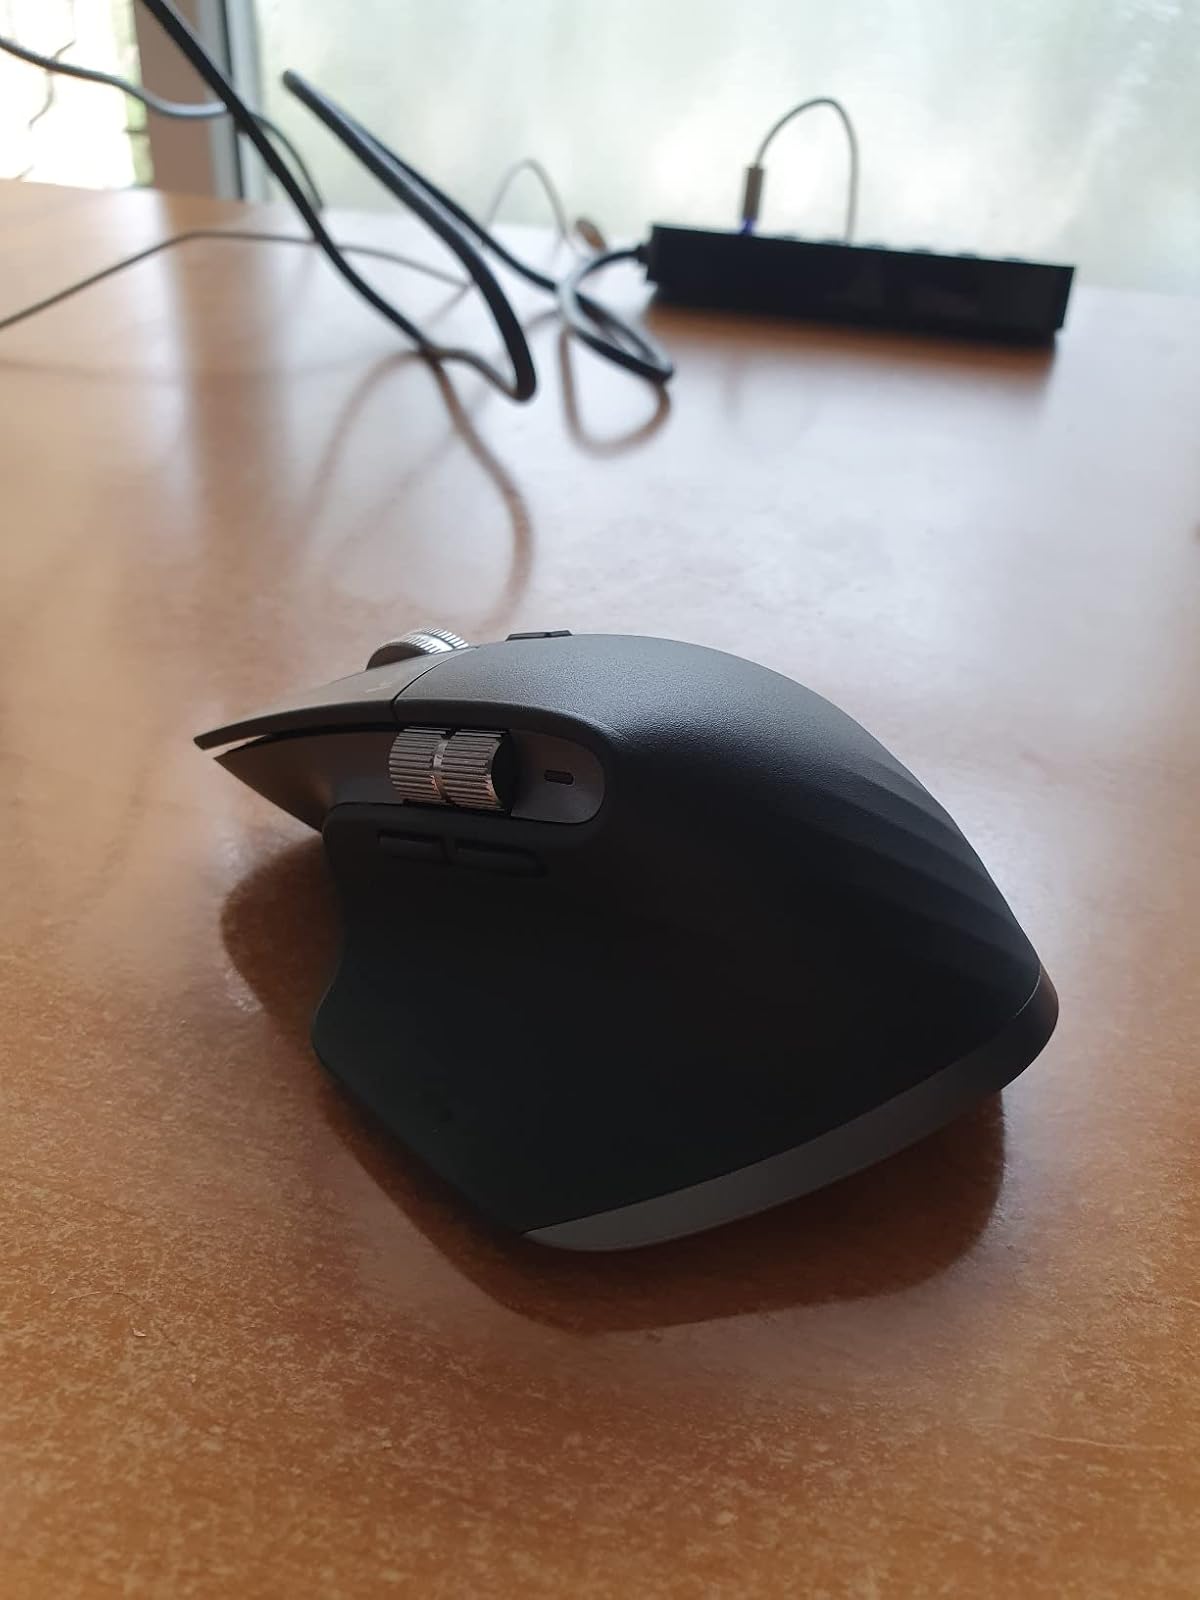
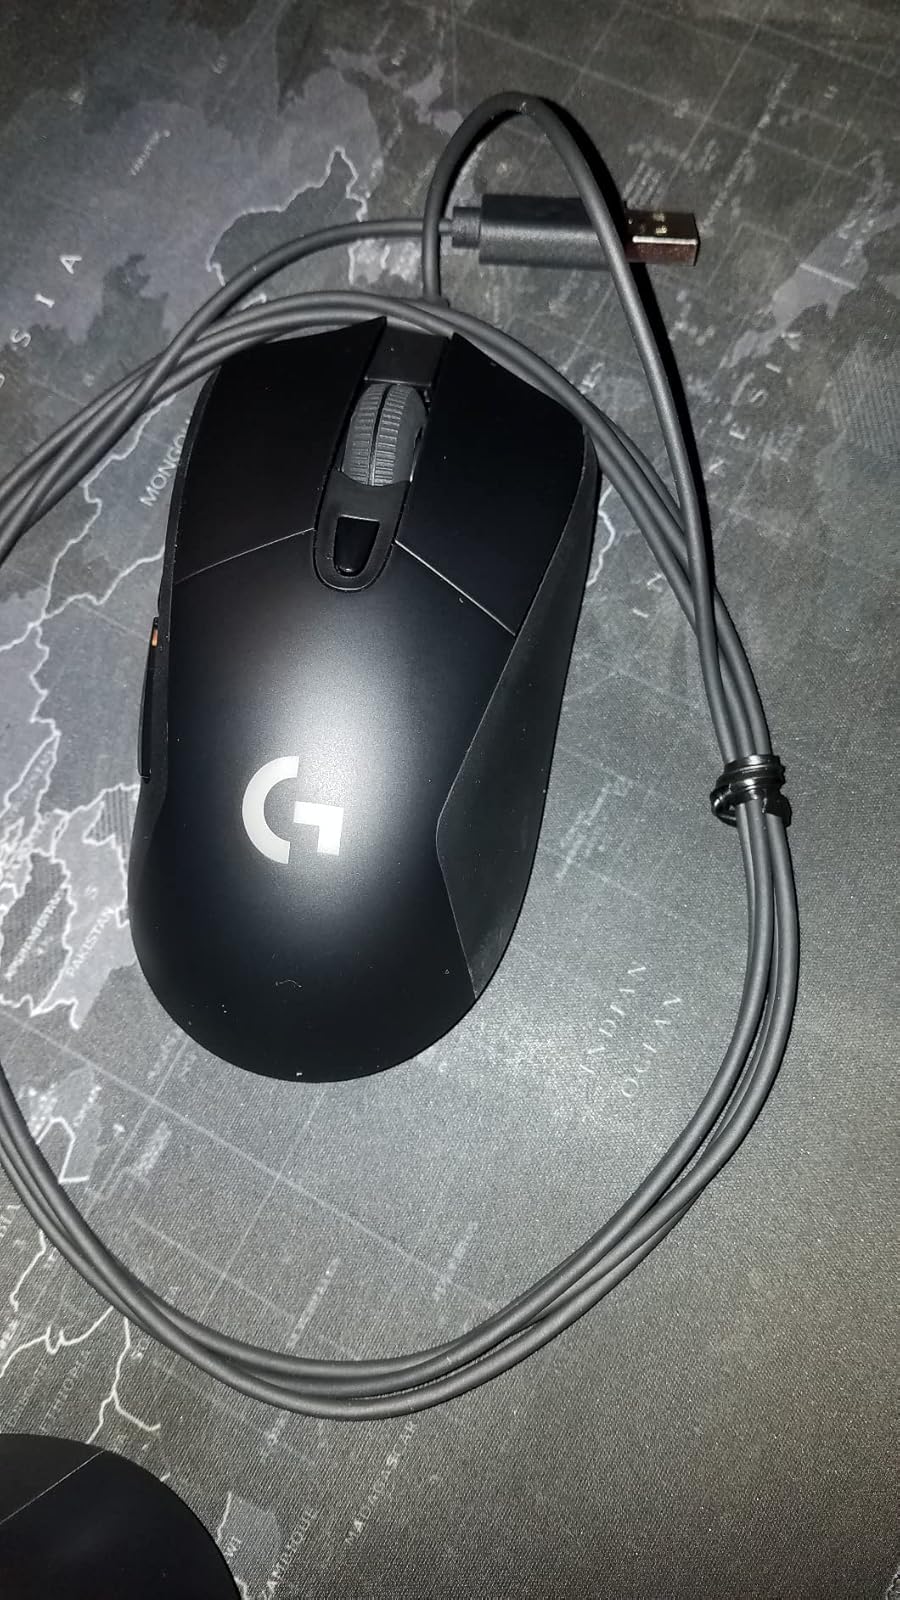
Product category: mouse
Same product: no